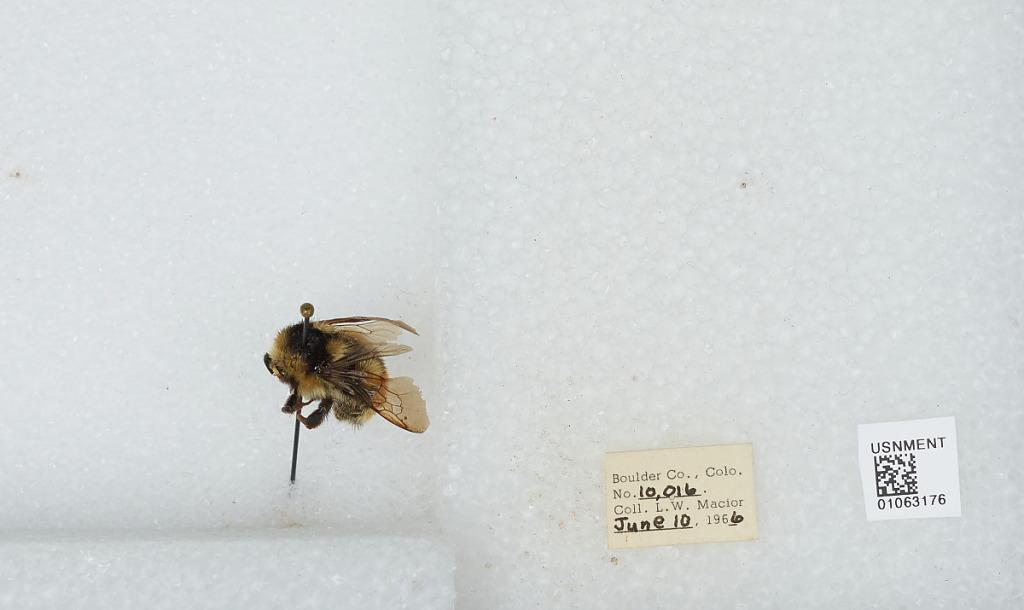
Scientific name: Bombus (Pyrobombus) bifarius Cresson
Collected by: L. Macior
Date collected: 1966-6-10
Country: United States
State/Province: Colorado
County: Boulder
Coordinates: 40.0017, -105.308